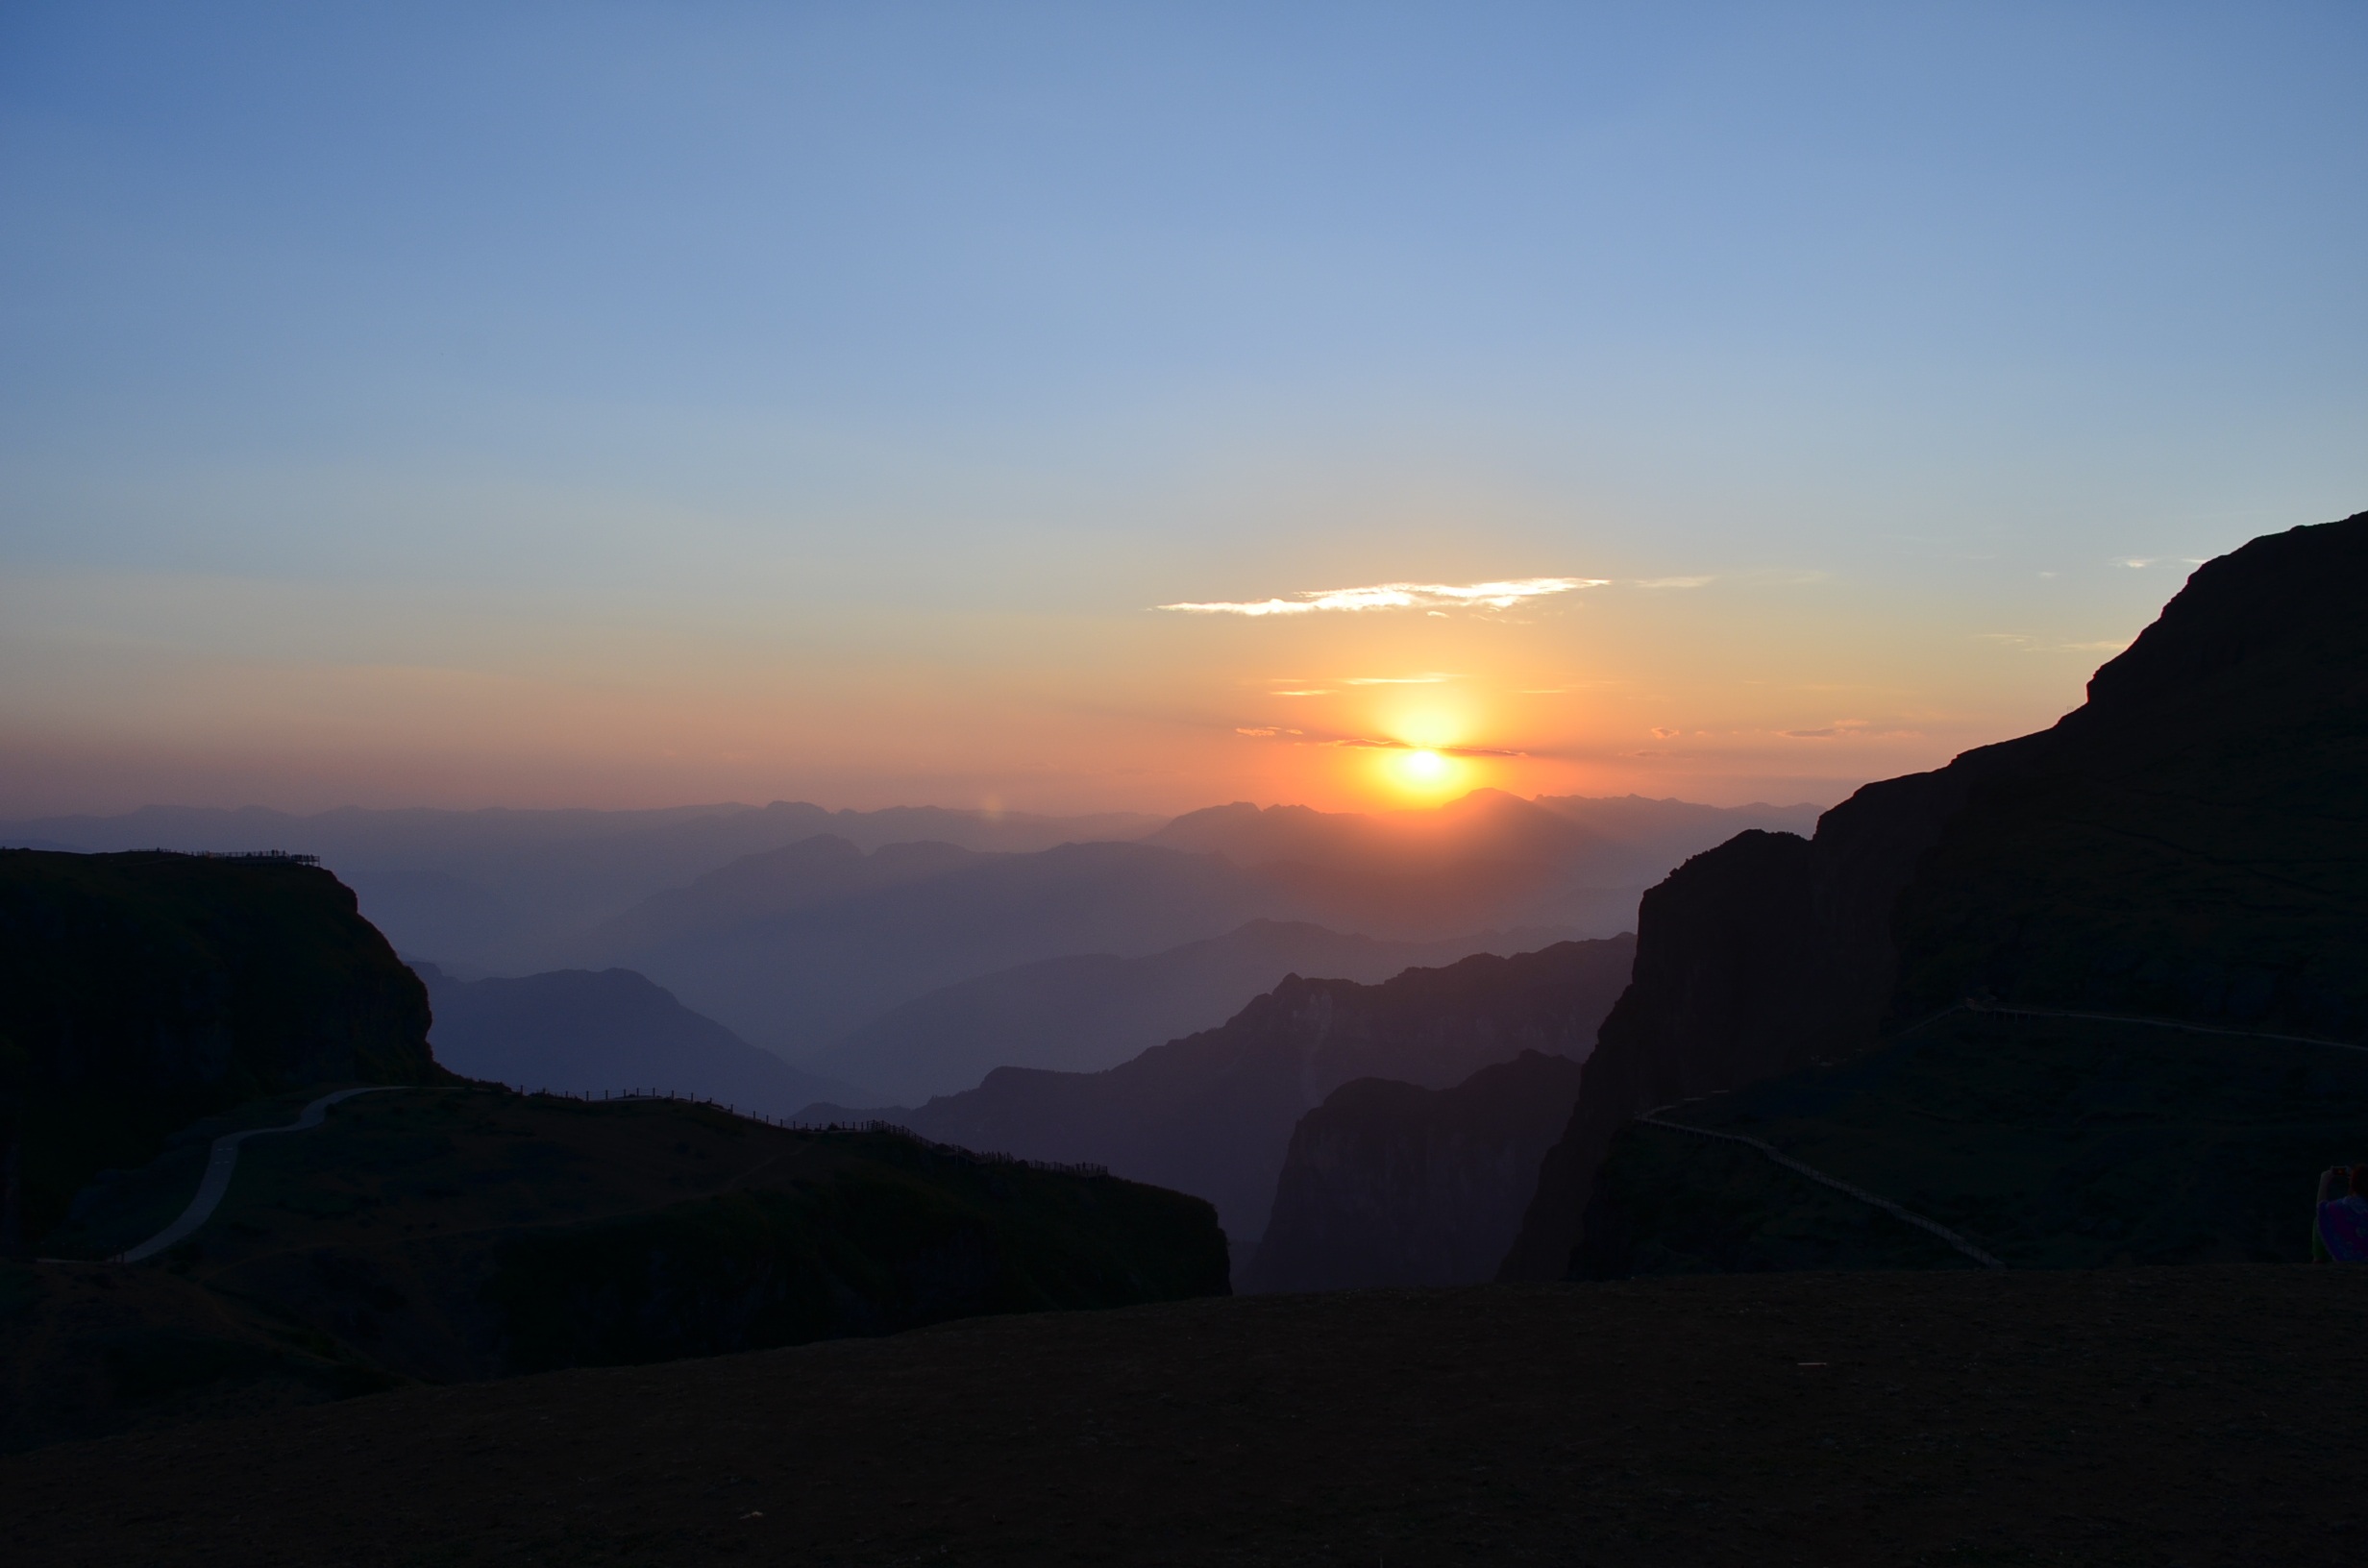
horizon, mountain, cloud, sky, sun, sunrise, sunset, sunlight, morning, hill, dawn, mountain range, dusk, evening, twilight, summit, downhill, plateau, afterglow, landform, atmospheric phenomenon, mountainous landforms